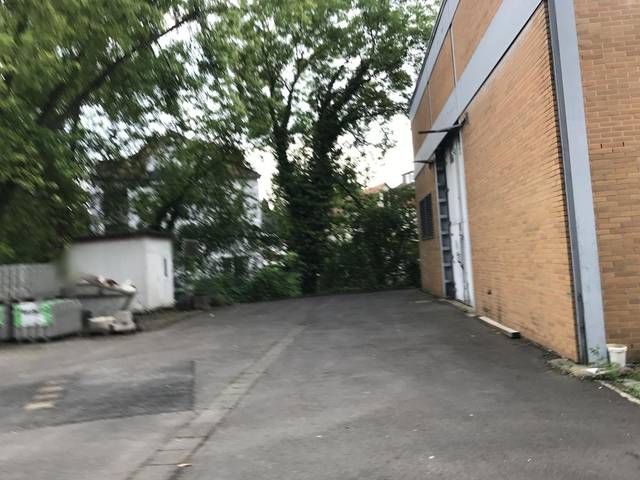
Region: Germany
Coordinates: 50.586, 8.684